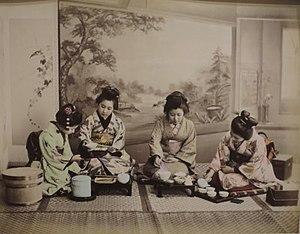
Le bento, du japonais bentō ou o-bentō, « pratique », est un repas individuel complet traditionnel de la culture japonaise, prêt à consommer, composé de diverses préparations cuisinées de la cuisine japonaise. Variante des chirashi, de préparation familiale ou commerciale, il est présenté dans une boîte à bento compartimentée, fermée, pratique à transporter, en emballage jetable de restauration rapide du commerce ou bien dans des boîtes jūbako en bois laqué d'artisanat d'art japonais, de repas de gastronomie japonaise, de fête, de restaurant, ou d'osechi de réveillon de Nouvel An japonais…